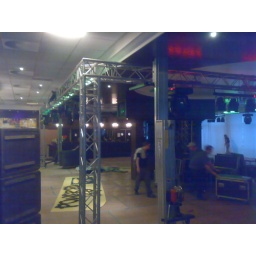
De opbouw van black staat. - Taken at 9:54 PM on June 01, 2007 - cameraphone upload by ShoZu